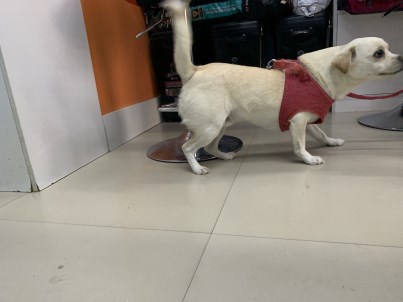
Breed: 3336-n000121-chinese_rural_dog